Perreo Pesau'

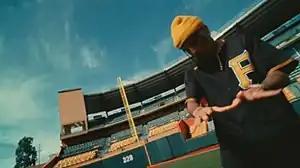
A screenshot from the music video, depicting Alejandro dancing in a football pitch.

On March 3, 2021, Alejandro announced that an accompanying music video to "Perreo Pesau'" would be released in two days. On March 5, the song was released as the third promotional single from "Afrodisíaco", with a music video directed by Alfred Marroquín and filmed in Carolina. The visual depicts Alejandro dancing through various areas of the city. As of April 2022, it has received over 100 million views on YouTube. The song was included on the set lists for Alejandro's the Rauw Alejandro World Tour and the Vice Versa Tour.